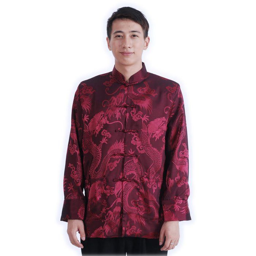
garment back in stock in all sizes .